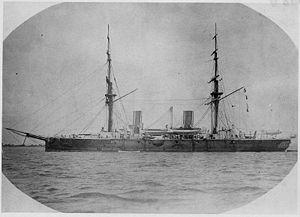
La classe Imperieuse fut la deuxième classe de croiseurs cuirassés construite au Royaume-Uni à la fin du XIXᵉ siècle pour servir dans la Royal Navy. Elle fut la dernière de ce type à porter un gréement de voilier à deux-mâts.